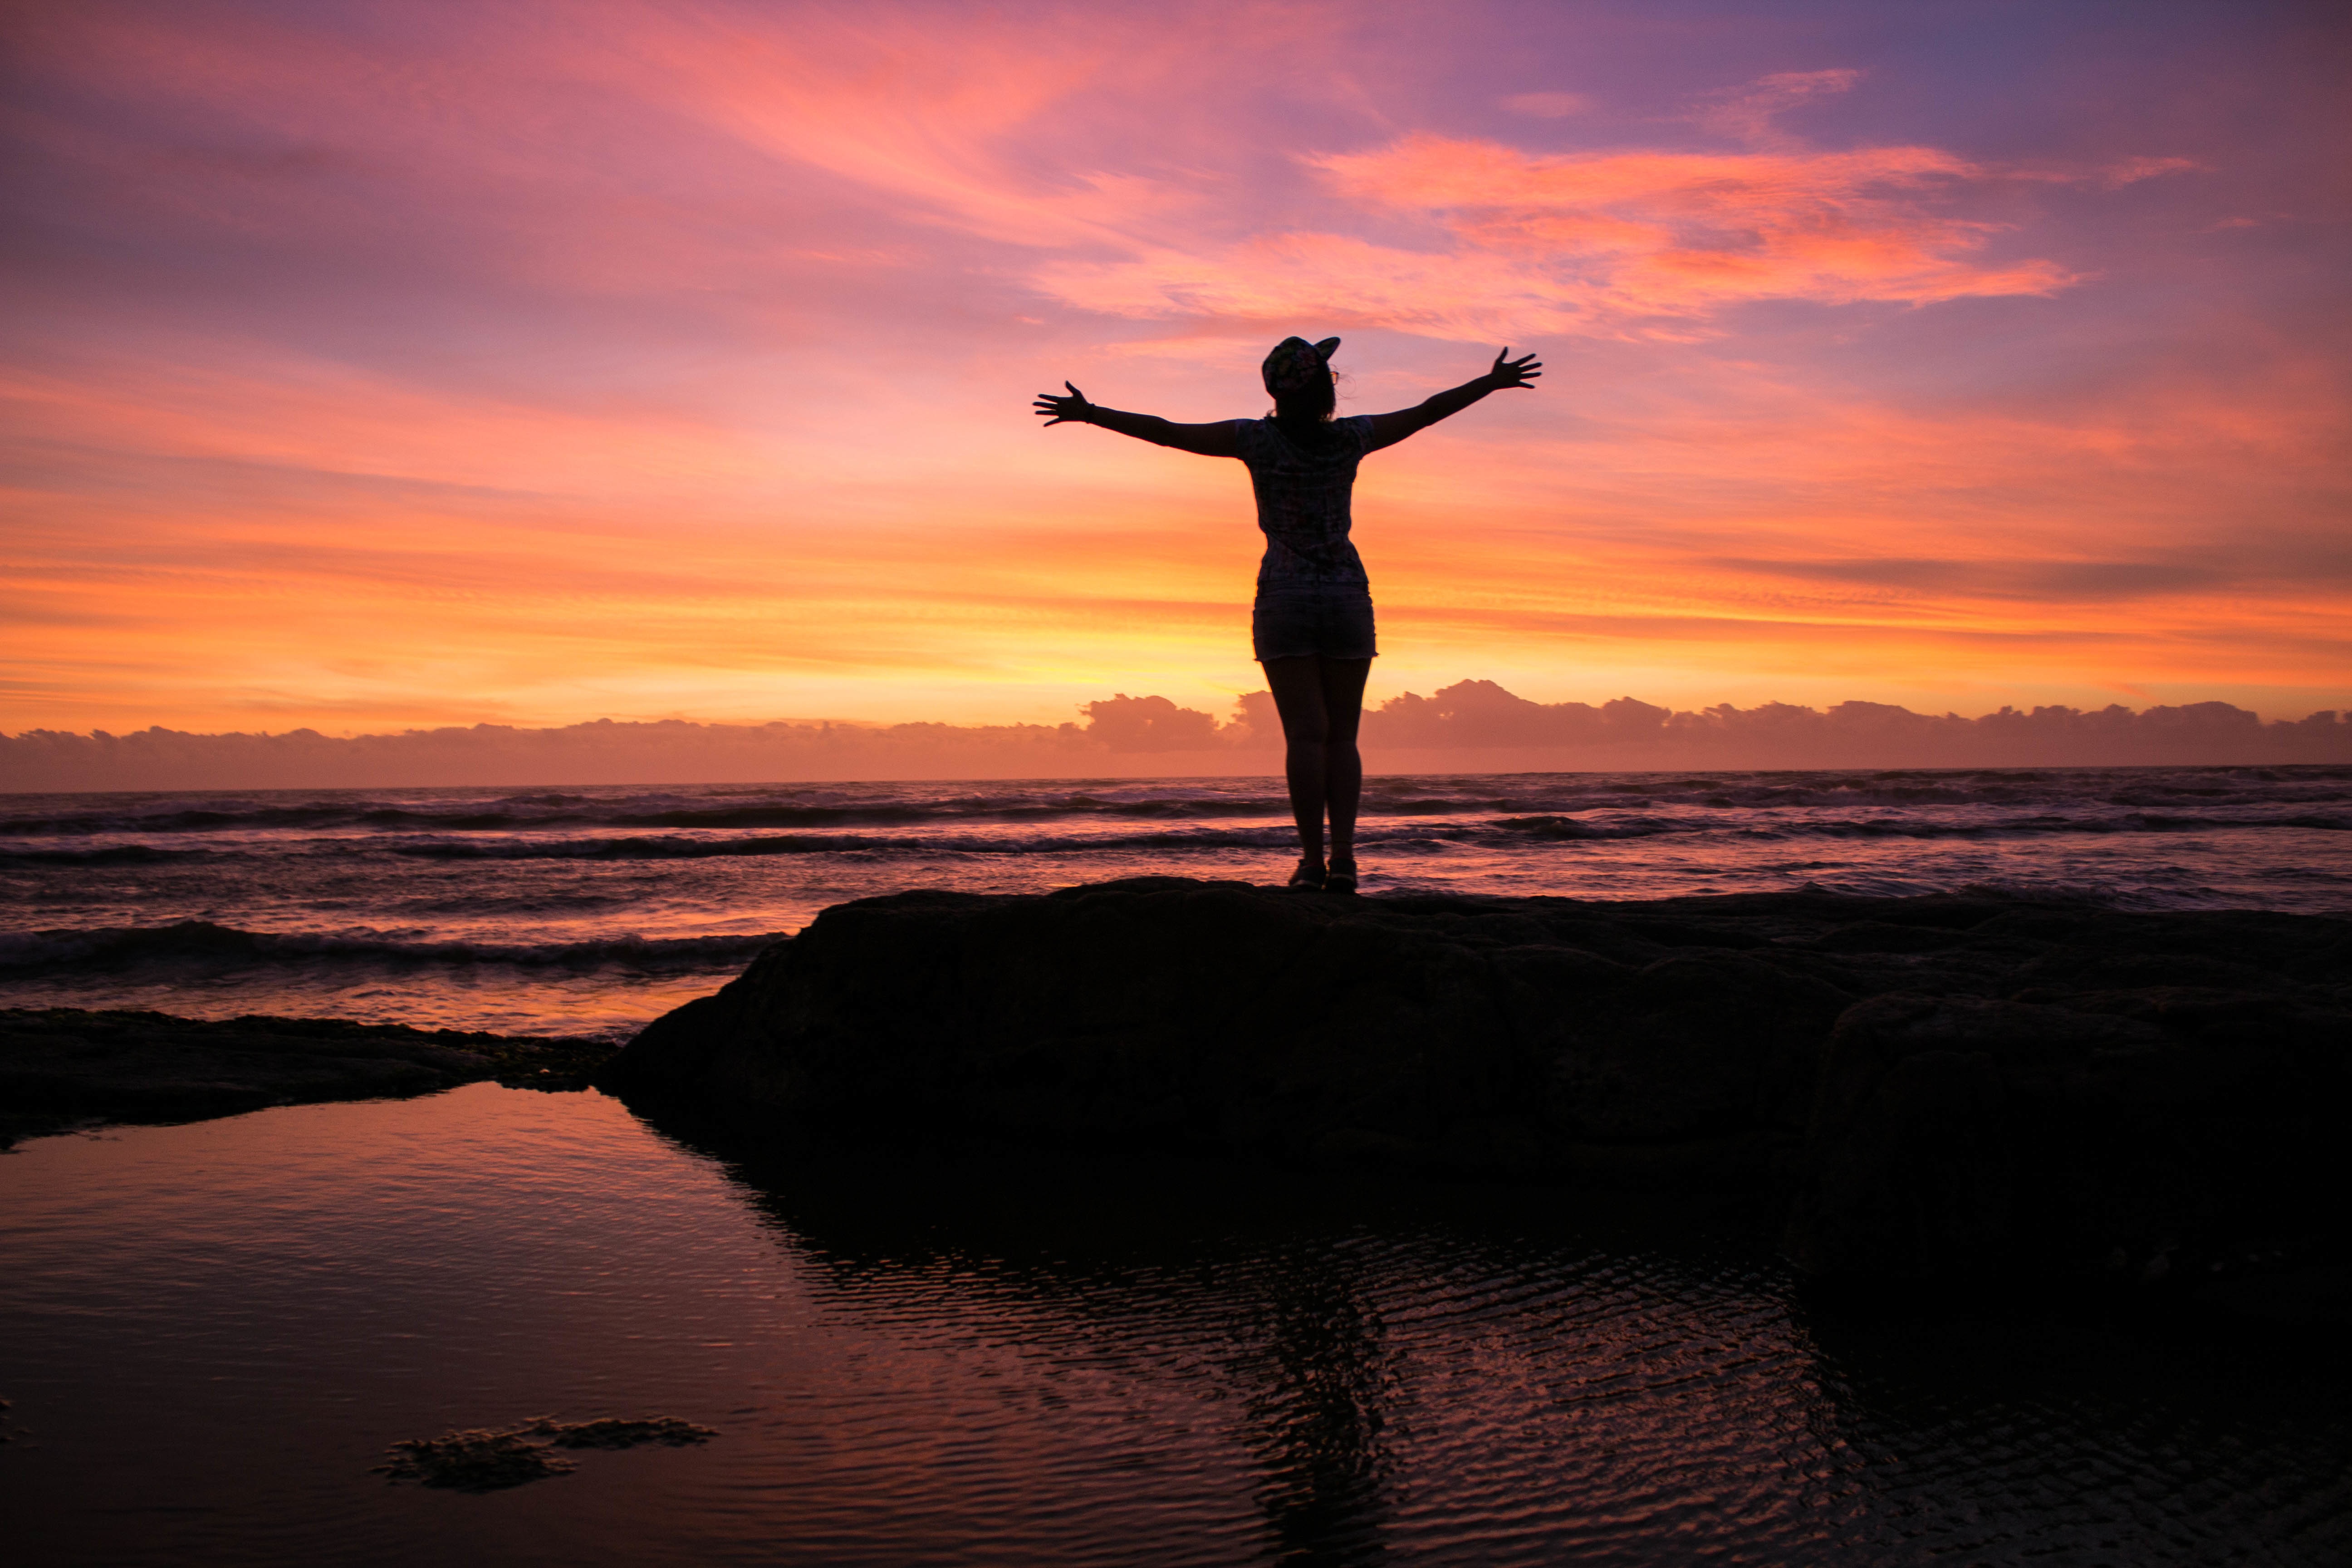
beach, sea, coast, ocean, horizon, silhouette, sun, sunrise, sunset, morning, wave, dawn, dusk, evening, reflection, afterglow